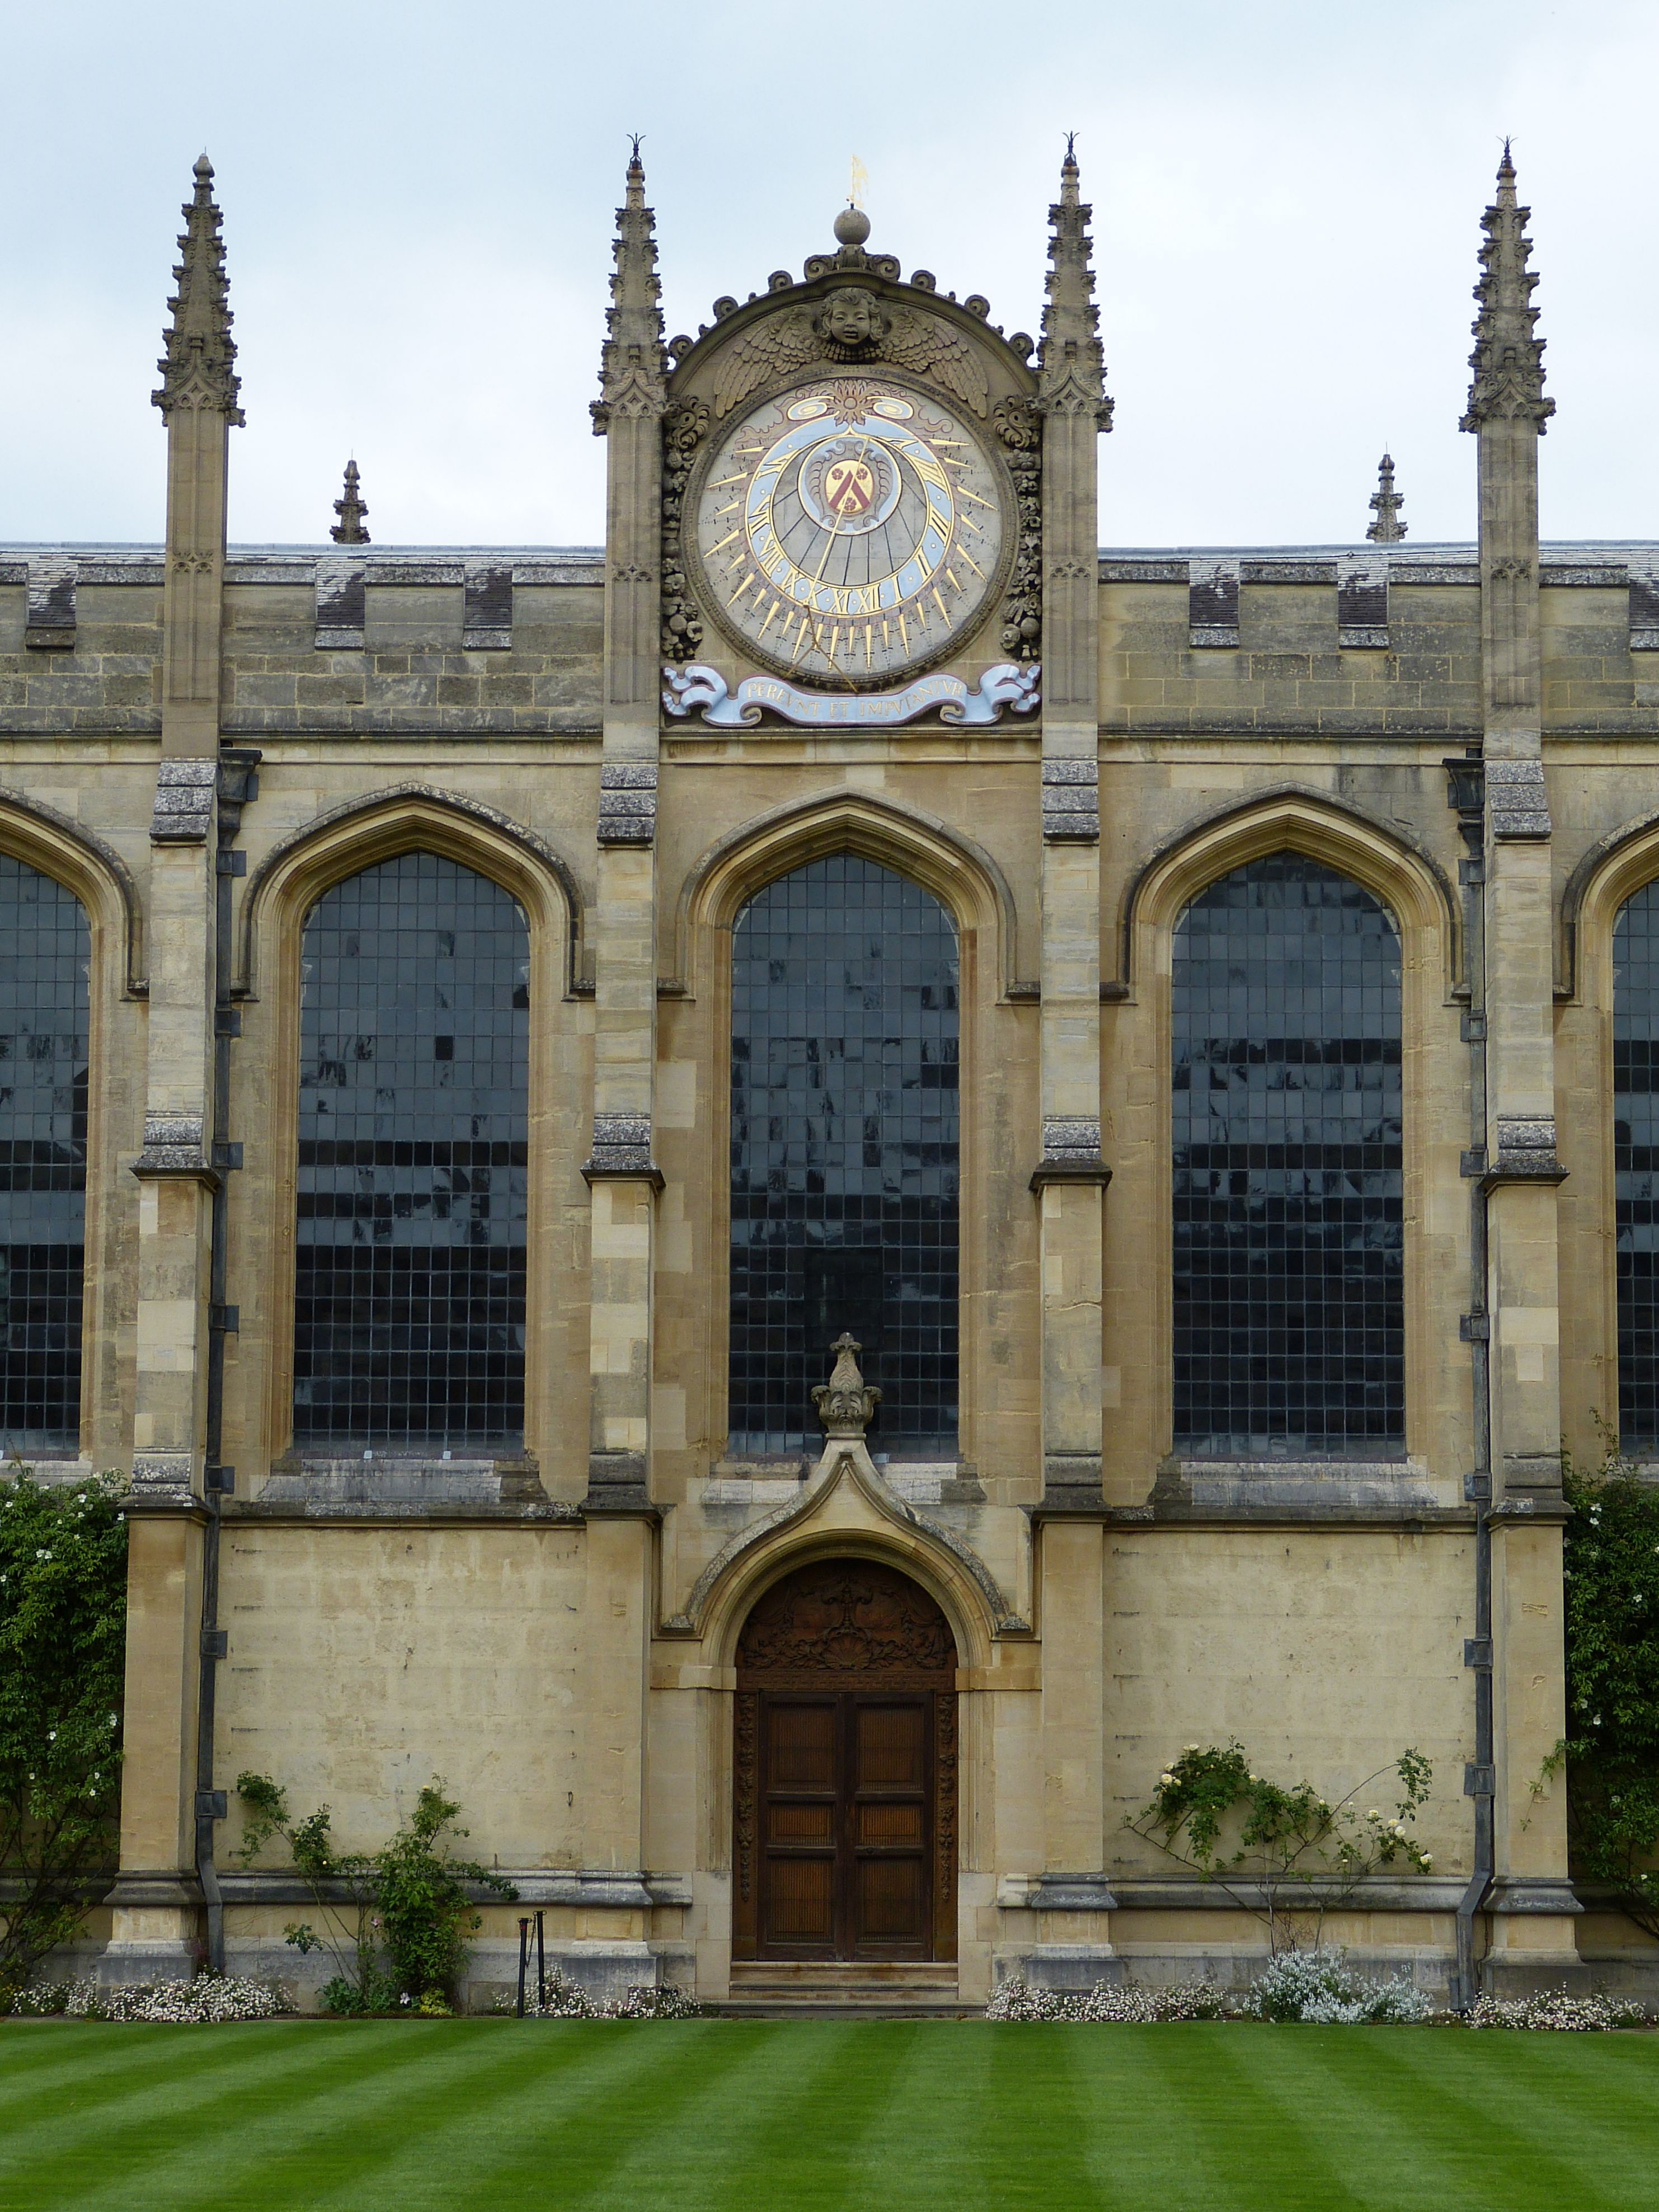
architecture, mansion, clock, building, chateau, palace, arch, landmark, facade, church, gothic, place of worship, old town, england, monastery, university, synagogue, abbey, estate, oxford, historically, college, astronomical, united kingdom, stately home